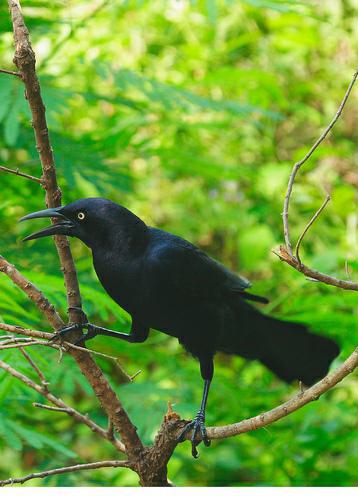
A photo of a boat tailed grackle